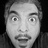
Emotion: surprise